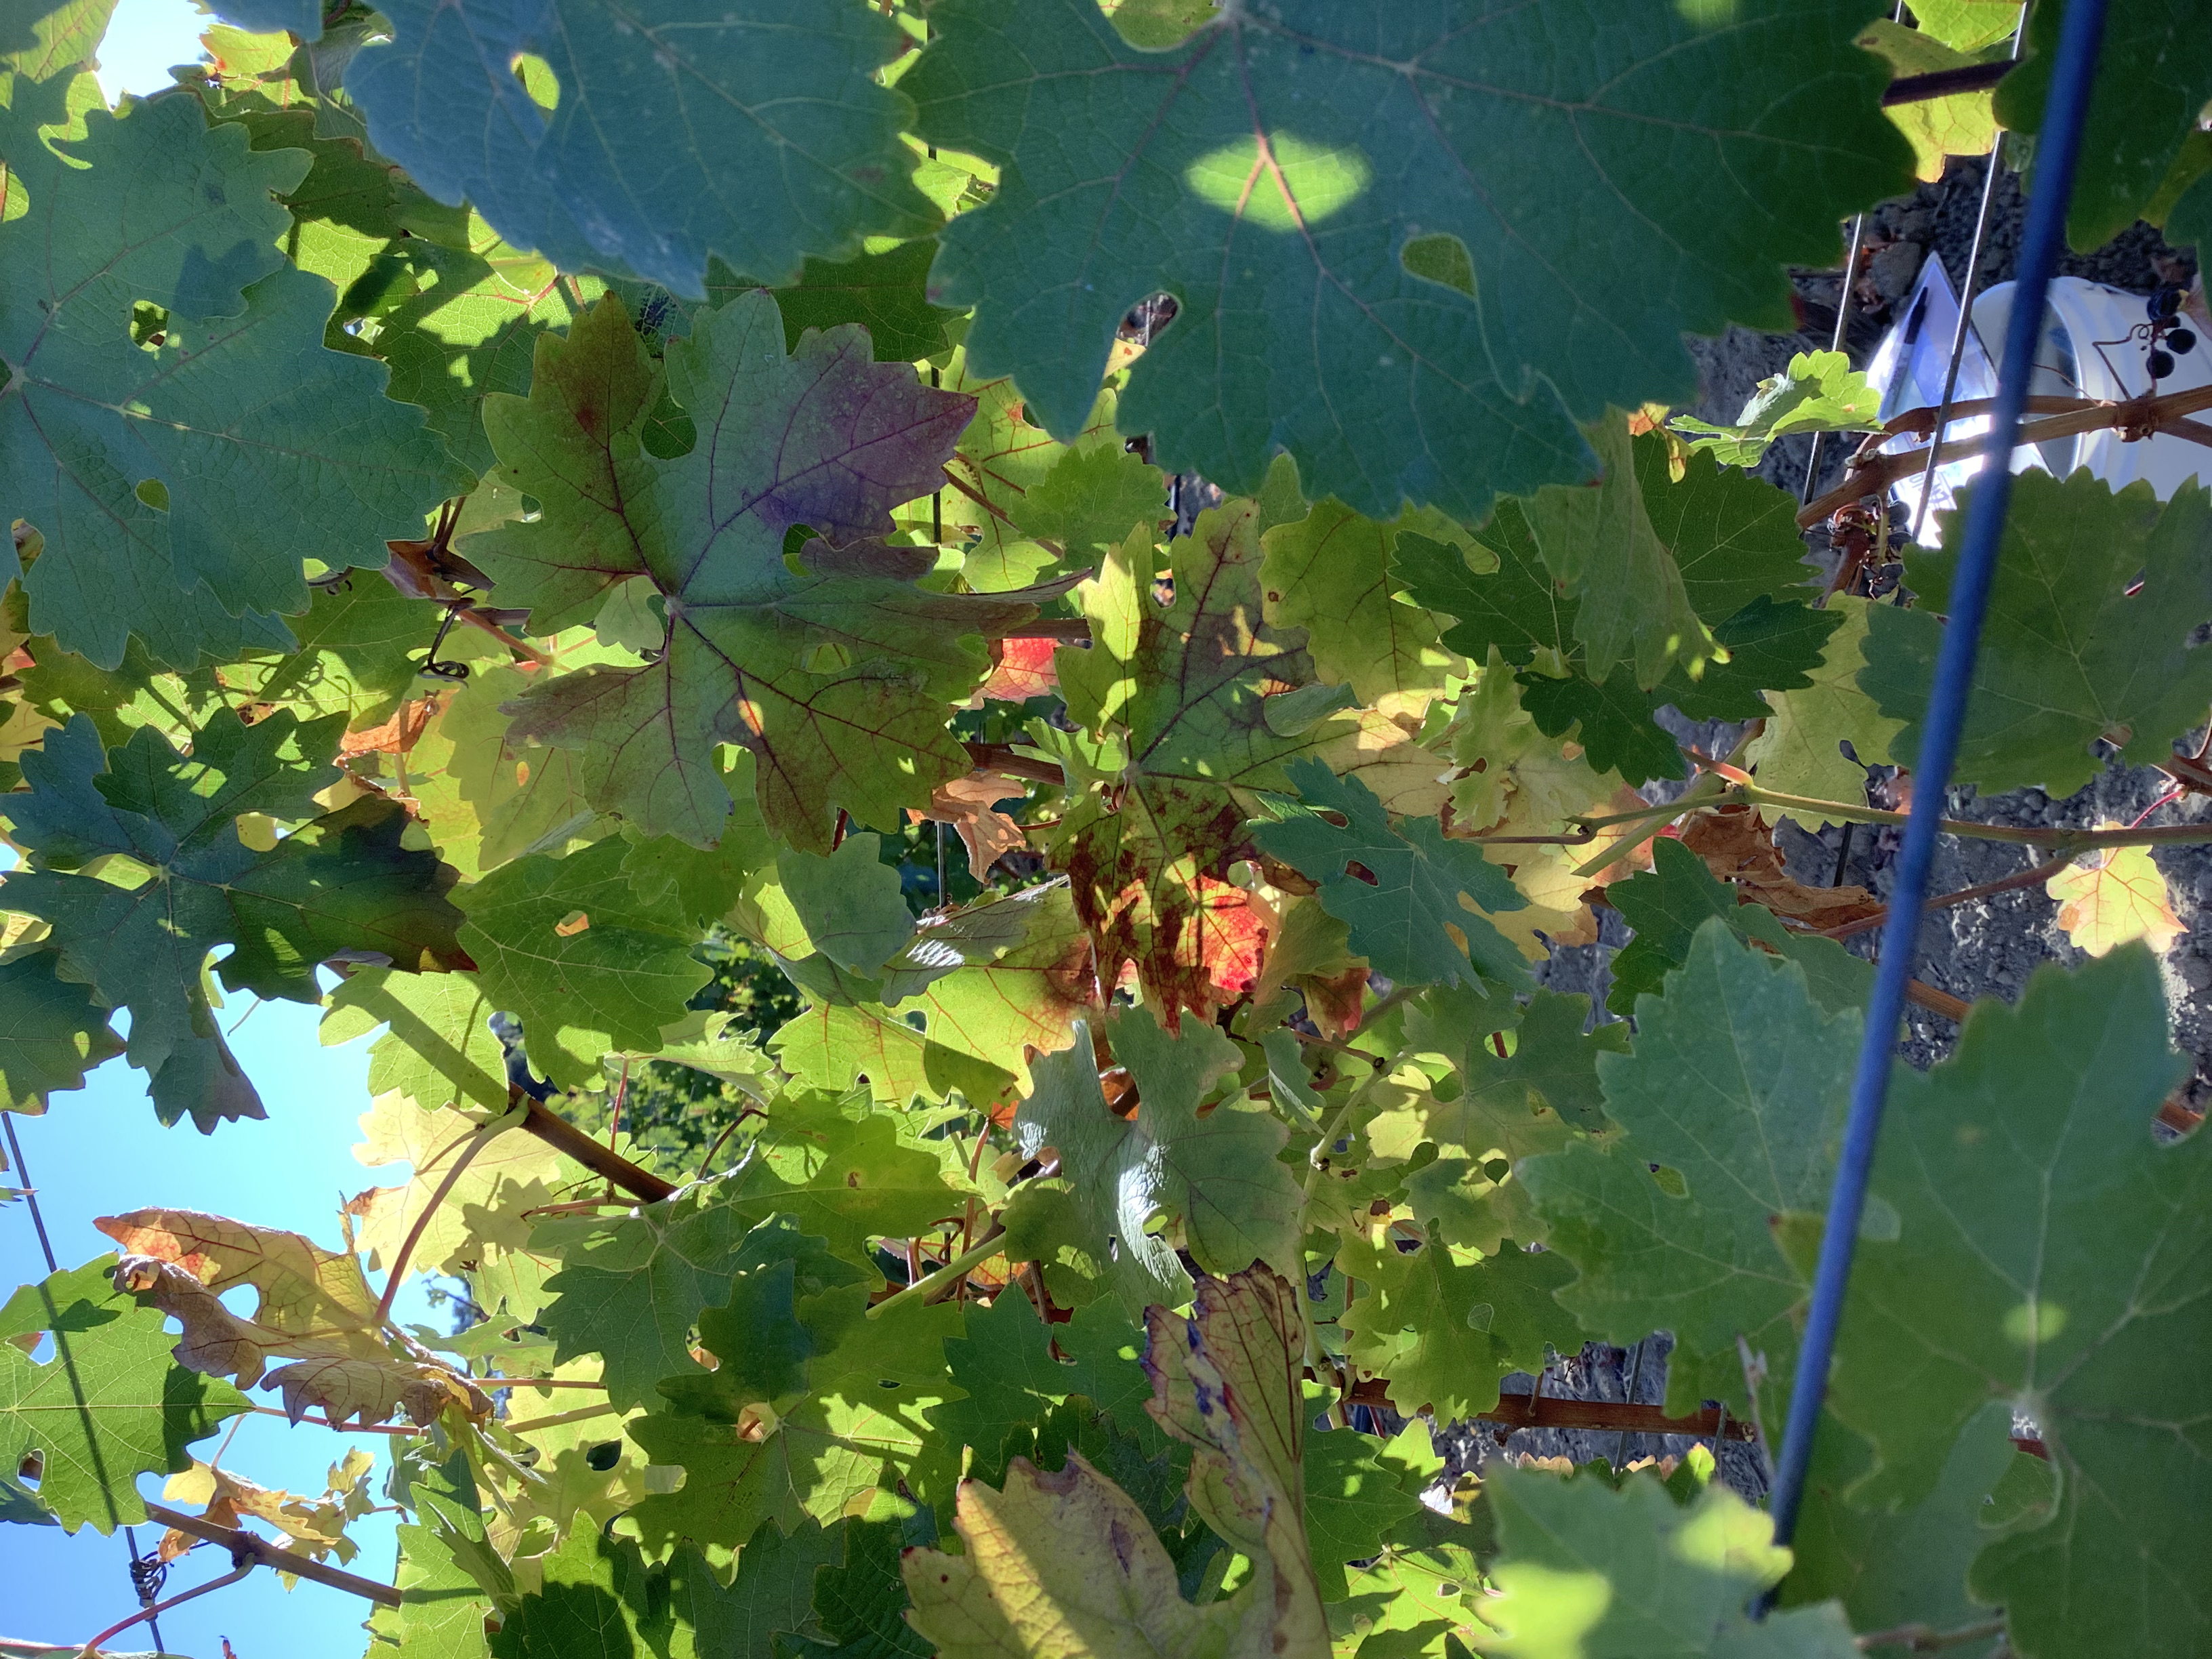
Label: Red Blotch